Maurice Gibb

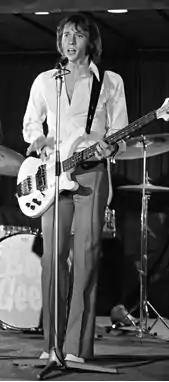
Gibb played bass on Dutch television "Twien" in 1968

In 1966, the three Gibb brothers wrote their first song, "The Storm". Also that year, Gibb began his career as the guitarist and bassist for the band; at around the same time he recorded his first solo song, "All by Myself", on which he also played guitar. Around 1966, the Gibb brothers worked with Bip Addison, Sandy Summers, Anne Shelton, Vince Melouney, April Bryon, MPD Ltd, Ray Brown and the Whispers, Ronnie Burns, Lori Balmer, Marty Rhone, Vyt, Python Lee Jackson, Dennis Knight, Barrington Davis, Jenene and Jon Blanchfield. Their second album, "Spicks and Specks" (1966), included "Where Are You", Gibb's first solo writing credit to be released.